University of Pisa

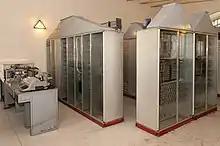
The Calcolatrice Elettronica Pisana (CEP), assembled in the Museum of Computing Machinery

The physical and moral destruction caused by the Second World War was soon overcome and the University of Pisa, whose matriculated students passed from 768 in 1945 to 1,292 in 1950, was able to lead the field in many areas of knowledge, adapting to the new demands of social, civil and economic life. The faculties of Economics and Business Studies (1948), and later Foreign Languages and Literature (1969) and Political Science (1970) joined the faculties present before the conflict – Engineering and Pharmacy – and accompanied the arrival of the university for the masses (between 1961 and 1972 student numbers in Pisa went from around 9,000 to 27,000). At the start of the sixties, the University of Pisa established the first Italian Chair of Film History and Criticism. In 1969, the degree course in Computer Science (Informatics) was set up. It was the first in Italy and followed the creation of the Pisan Electronic Calculator (CEP), designed in the mid-1950s and sponsored by Nobel Prize winner and graduate of the University of Pisa, Enrico Fermi, which was the basis for other firsts in Italy in its field. In 1986, for example, the first Italian link to the Internet originated in Pisa.